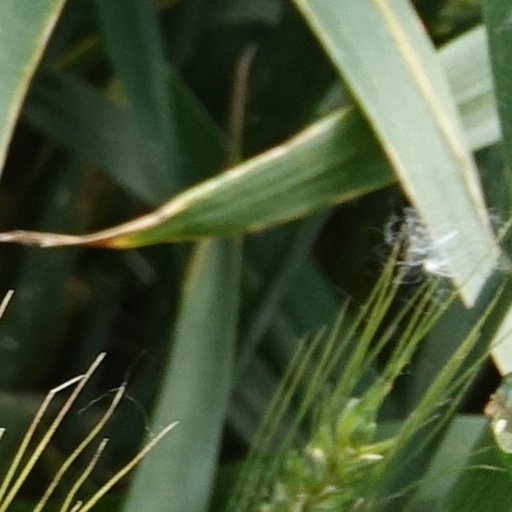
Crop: wheat